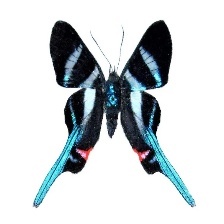
Species: METALMARK